Ministry of Finance (Saskatchewan)

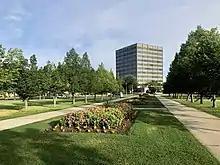
Photo of the Ministry of Finance

The Ministry of Finance is a ministry responsible for the financing, revenue and expenses of the Government of Saskatchewan in order to enhance the fiscal strength of the Province. In addition to the financial budgeting role, the ministry is also responsible for the administration of pension plans, procurement, advising government/cabinet on human resources, pandemic government continuousness planning, and support services such as communication systems.